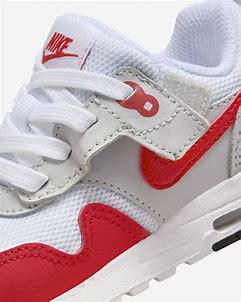
Brand: Nike
Model: Air Max 1 Easyon